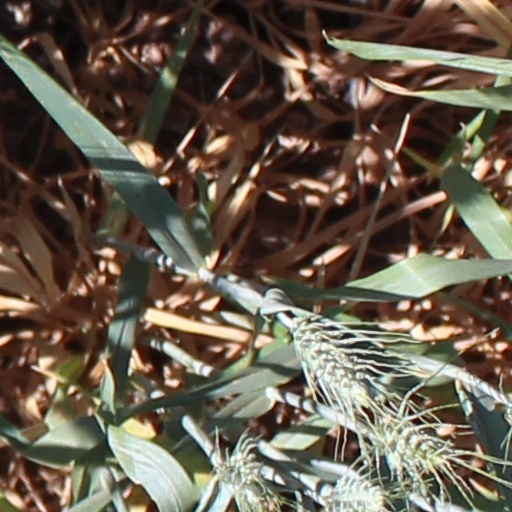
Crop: wheat